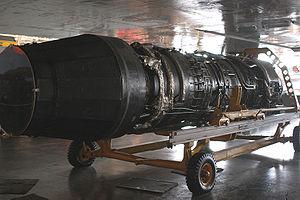
Le General Electric YJ93 était un turboréacteur à simple flux et postcombustion, conçu comme moyen de propulsion pour le bombardier North American XB-70 Valkyrie et l'intercepteur North American XF-108 Rapier.